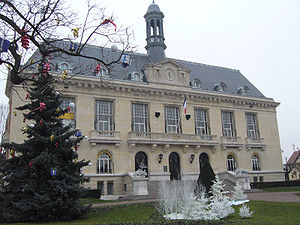
Aulnay-sous-Bois / Administration
Rådhuset i Aulnay-sous-Bois
Aulnay-sous-Bois er en fransk kommune og by i departementet Seine-Saint-Denis i regionen Île-de-France. Det er en forstadsby, som ligger nord for Paris, ca. 19 km fra Paris' centrum, og som indgår i Paris' storbyområde. Den har ca. 81.000 indbyggere. Byen blev kendt nationalt og internationalt som et af stederne for urolighederne i 2005. På fransk kaldes indbyggerne Aulnaysiens.